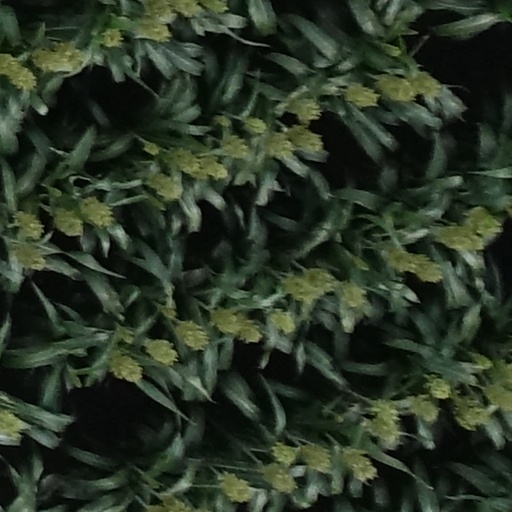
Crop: sorghum